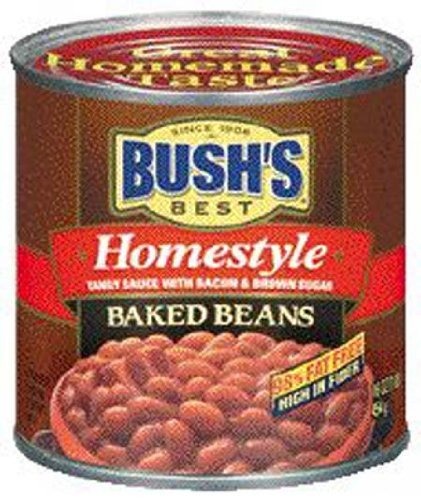
Item Name: 1
Value: 96.0
Unit: Ounce

Price: 2.29